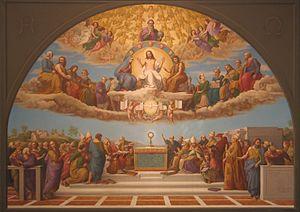
Philipp Ernst, est un peintre allemand, père du célèbre artiste surréaliste Max Ernst.